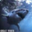
Label: shark